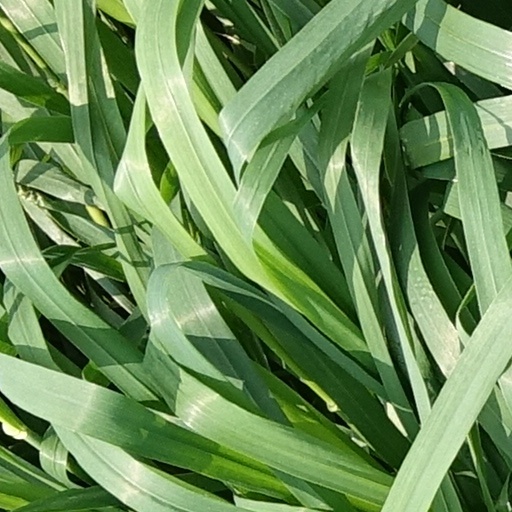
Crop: wheat